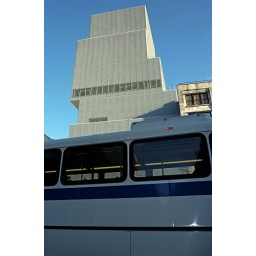
mta bus covers the hell yes sign as it drives down bowery by the new museum downtown manhattan, new york